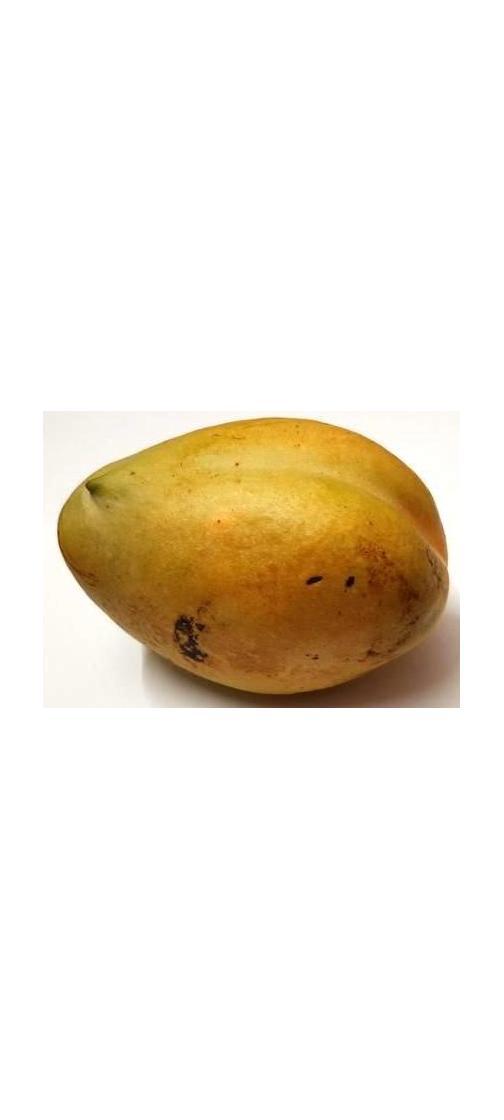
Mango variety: Bari-11